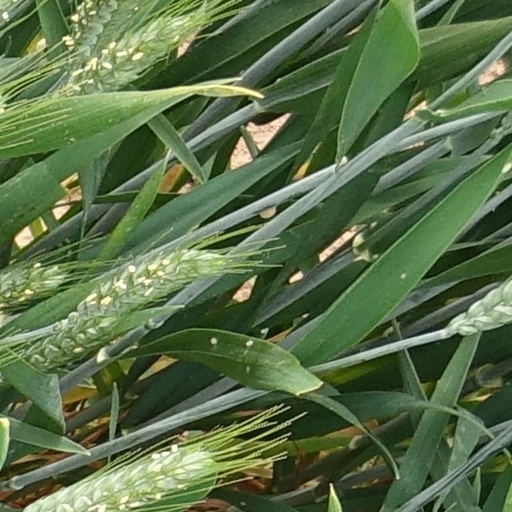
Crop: wheat